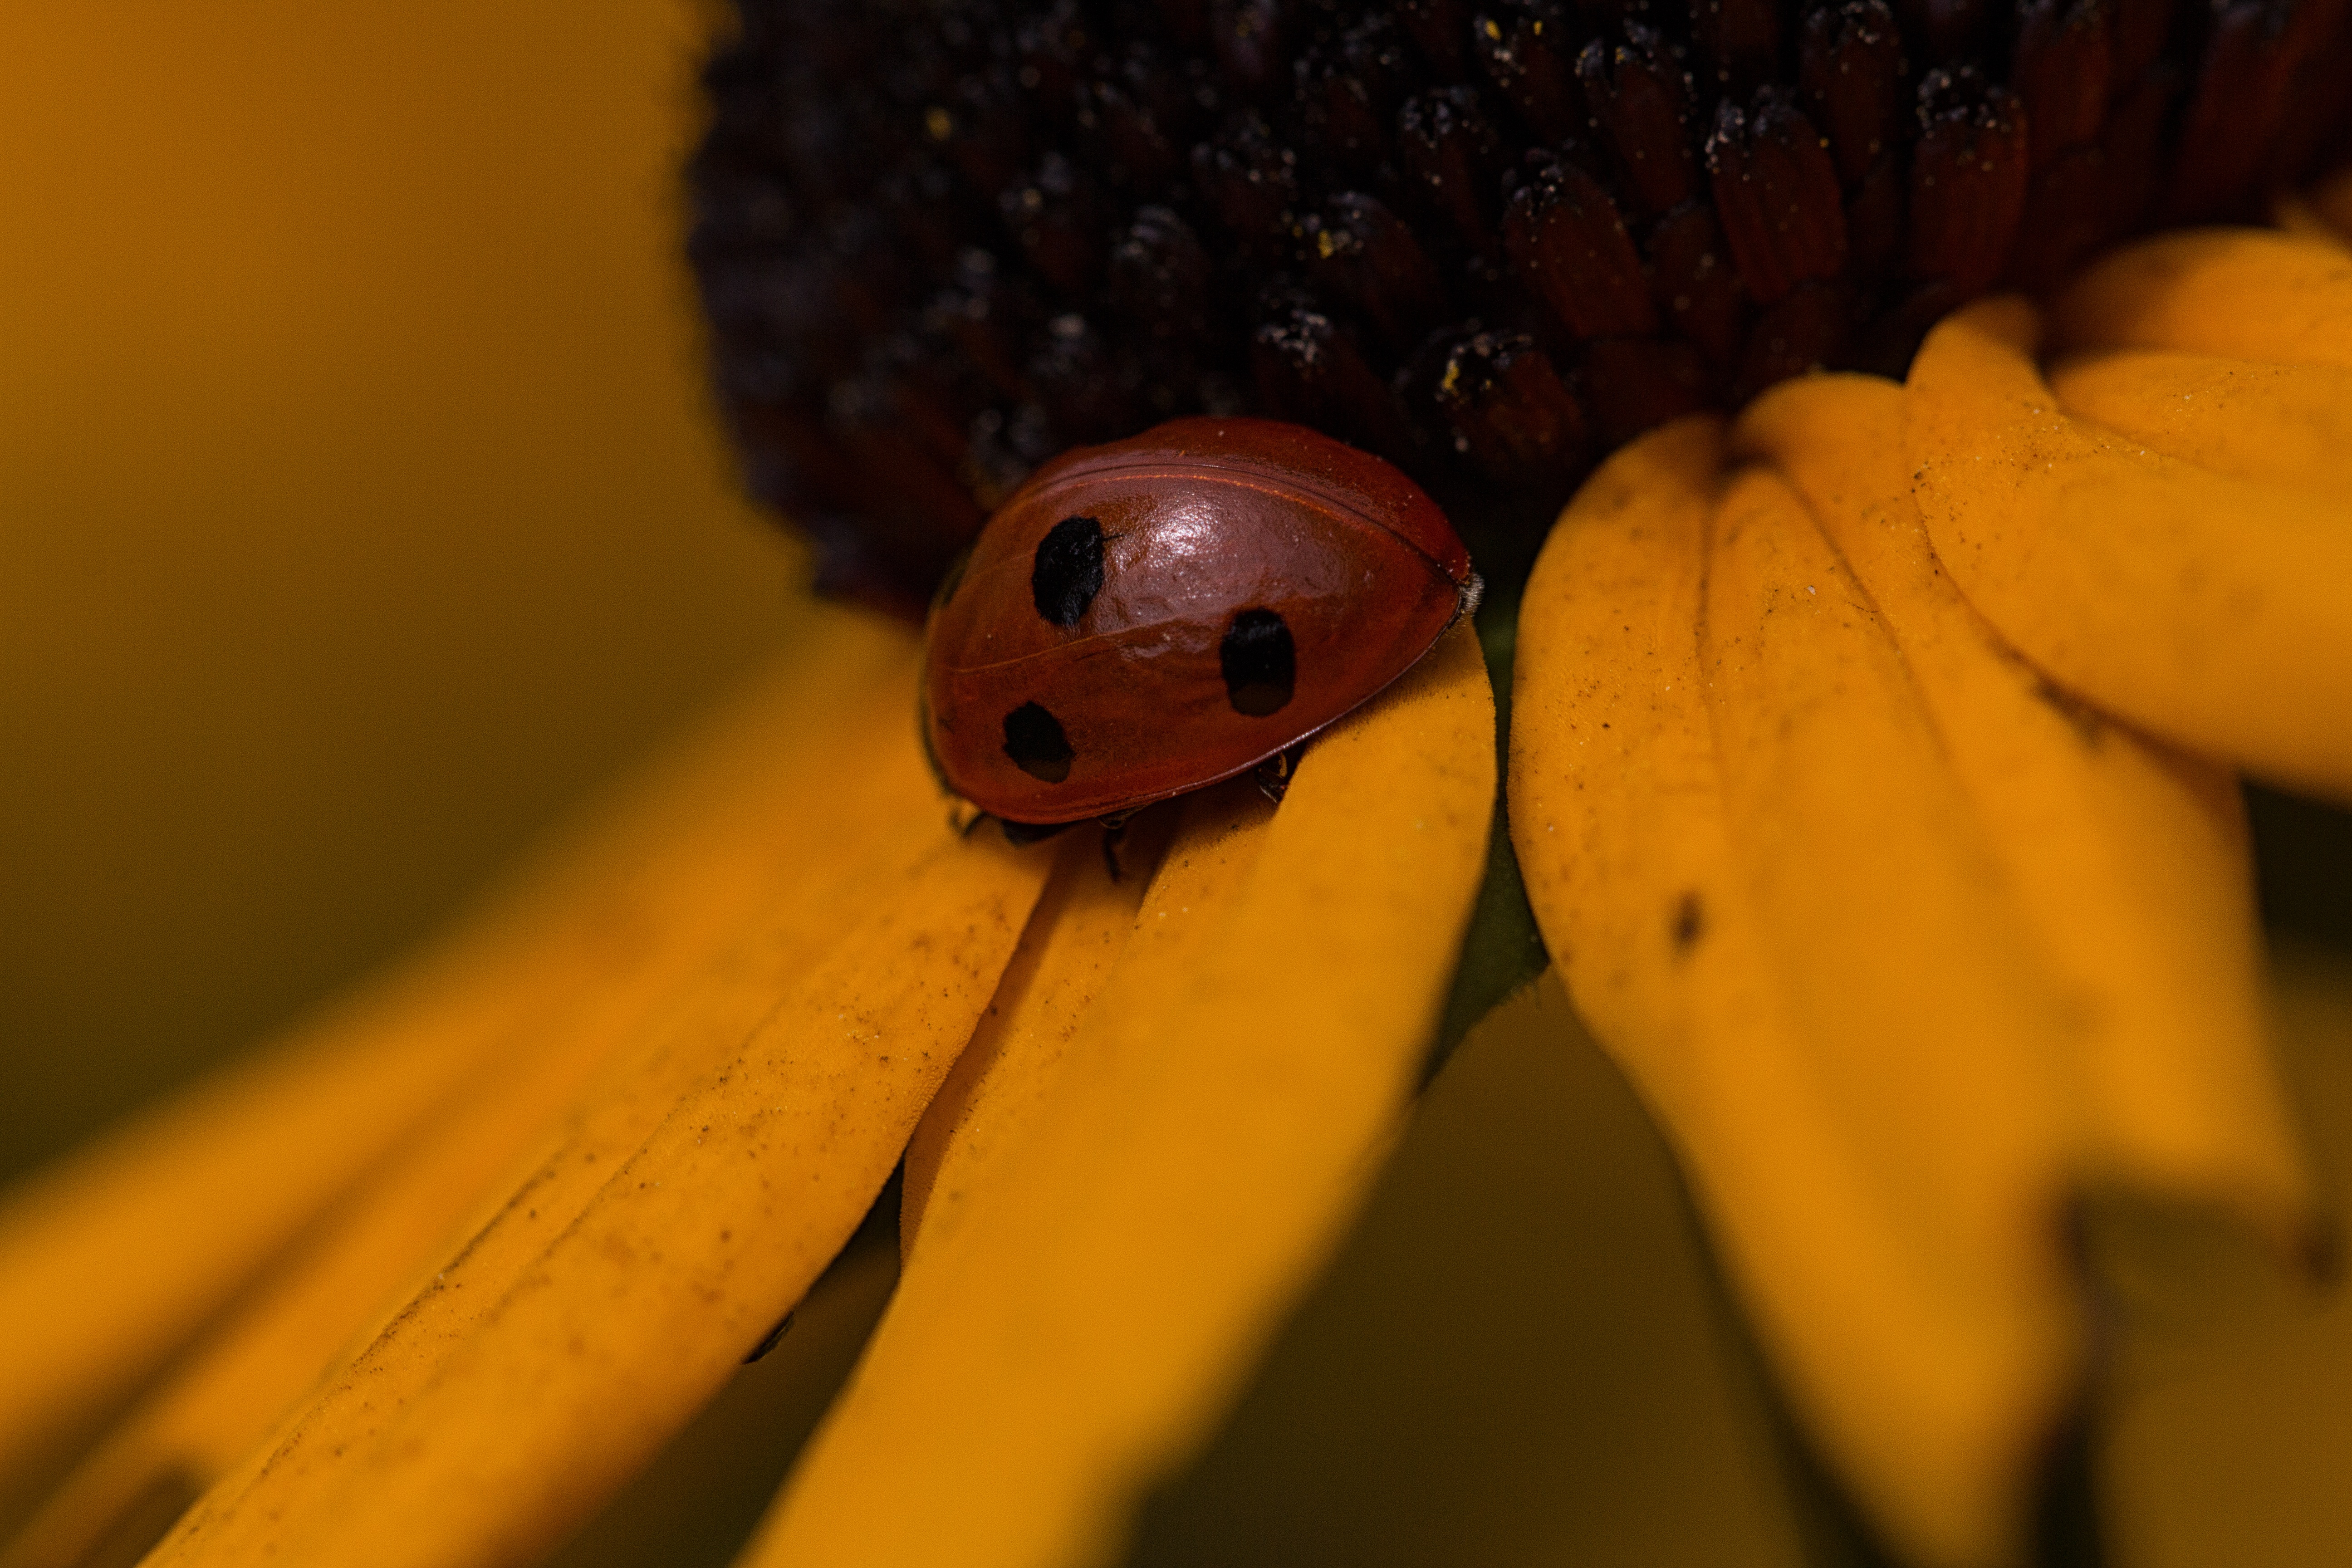
nature, photography, leaf, flower, petal, red, color, insect, macro, ladybug, bug, colorful, yellow, flora, fauna, ladybird, invertebrate, close up, beetle, botanic, macro photography, plant stem